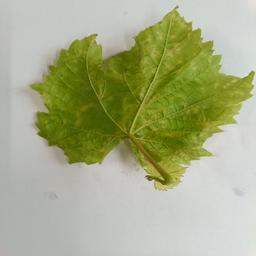
Label: Downy Mildew